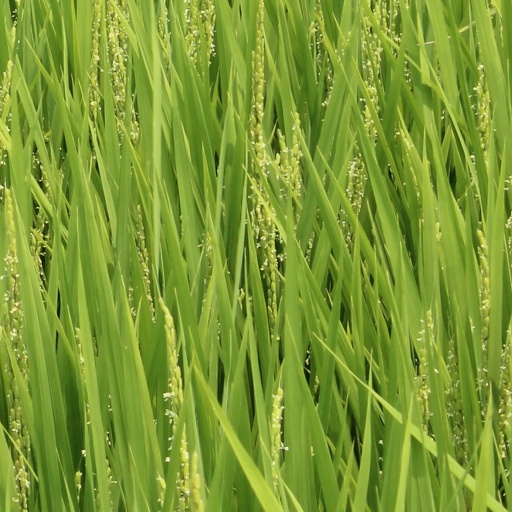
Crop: rice